TEMSA

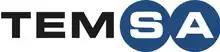
1994-2009 logo

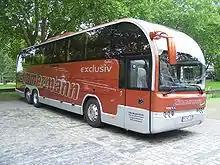
TEMSA Diamond in Mannheim, Germany

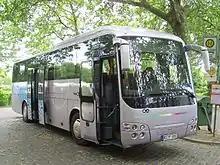
TEMSA Safari HD in Mannheim, Germany

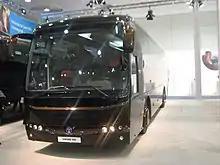
TEMSA Safari RD in Hanover

TEMSA (Termo-Mekanik Sanayi ve Ticaret A.Ş./ Thermo-mechanics Industry and Trade Incorporated) was founded in 1968 by Sabancı Holding to supply steel to the construction industry. Manufacturing of coaches began in 1984 with licensing and distribution agreements from Mitsubishi Motors. Service bus products were introduced in 1987.